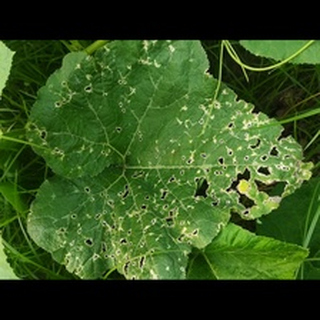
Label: pumpkin_powdery_mildew